MONUSCO

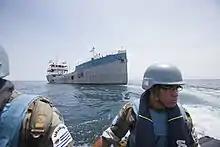
Members of Uruguayan Riverine Company patrolling Lake Tanganyika, March 2012

On 15 November, MONUSCO helicopter gunships were deployed to support government forces as they fought to hold off a 23 March Movement attack south of Kibumba; the combined army and UN assault killed approximately 64 M23 fighters.